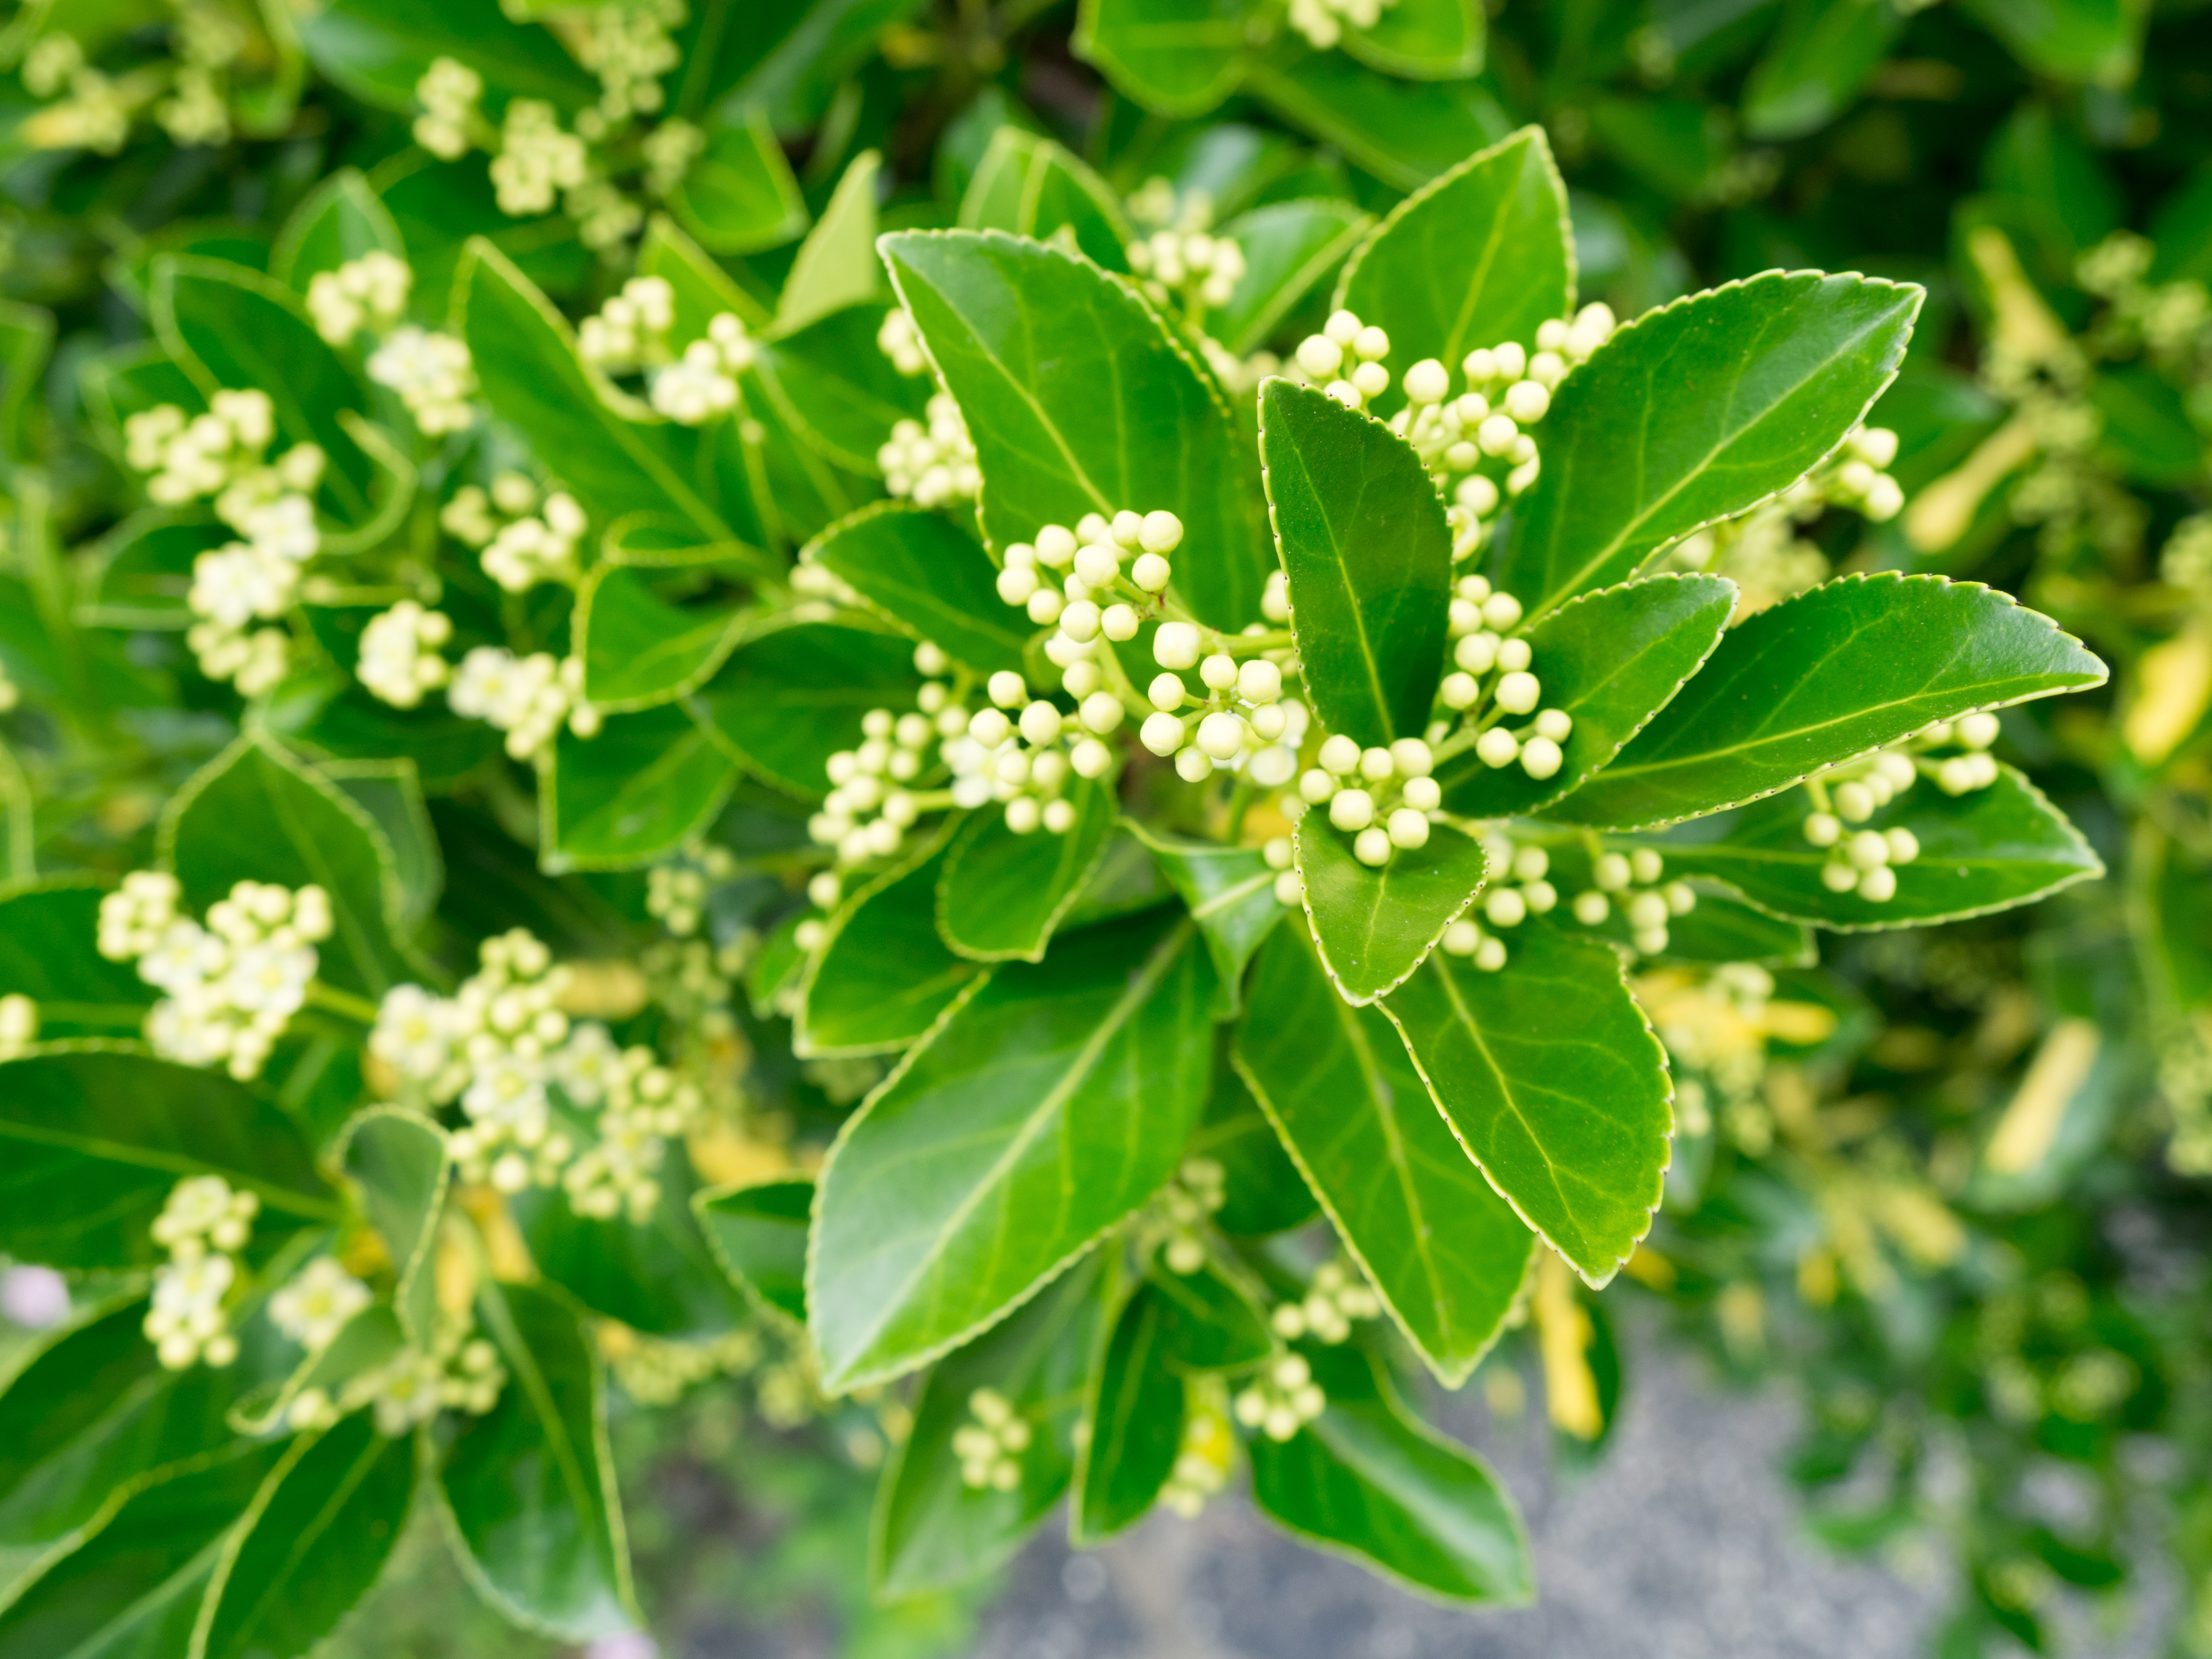
tree, nature, branch, blossom, plant, fruit, leaf, flower, food, green, produce, evergreen, botany, garden, flora, plants, flowers, leaves, shrub, viburnum, flowering plant, woody plant, land plant